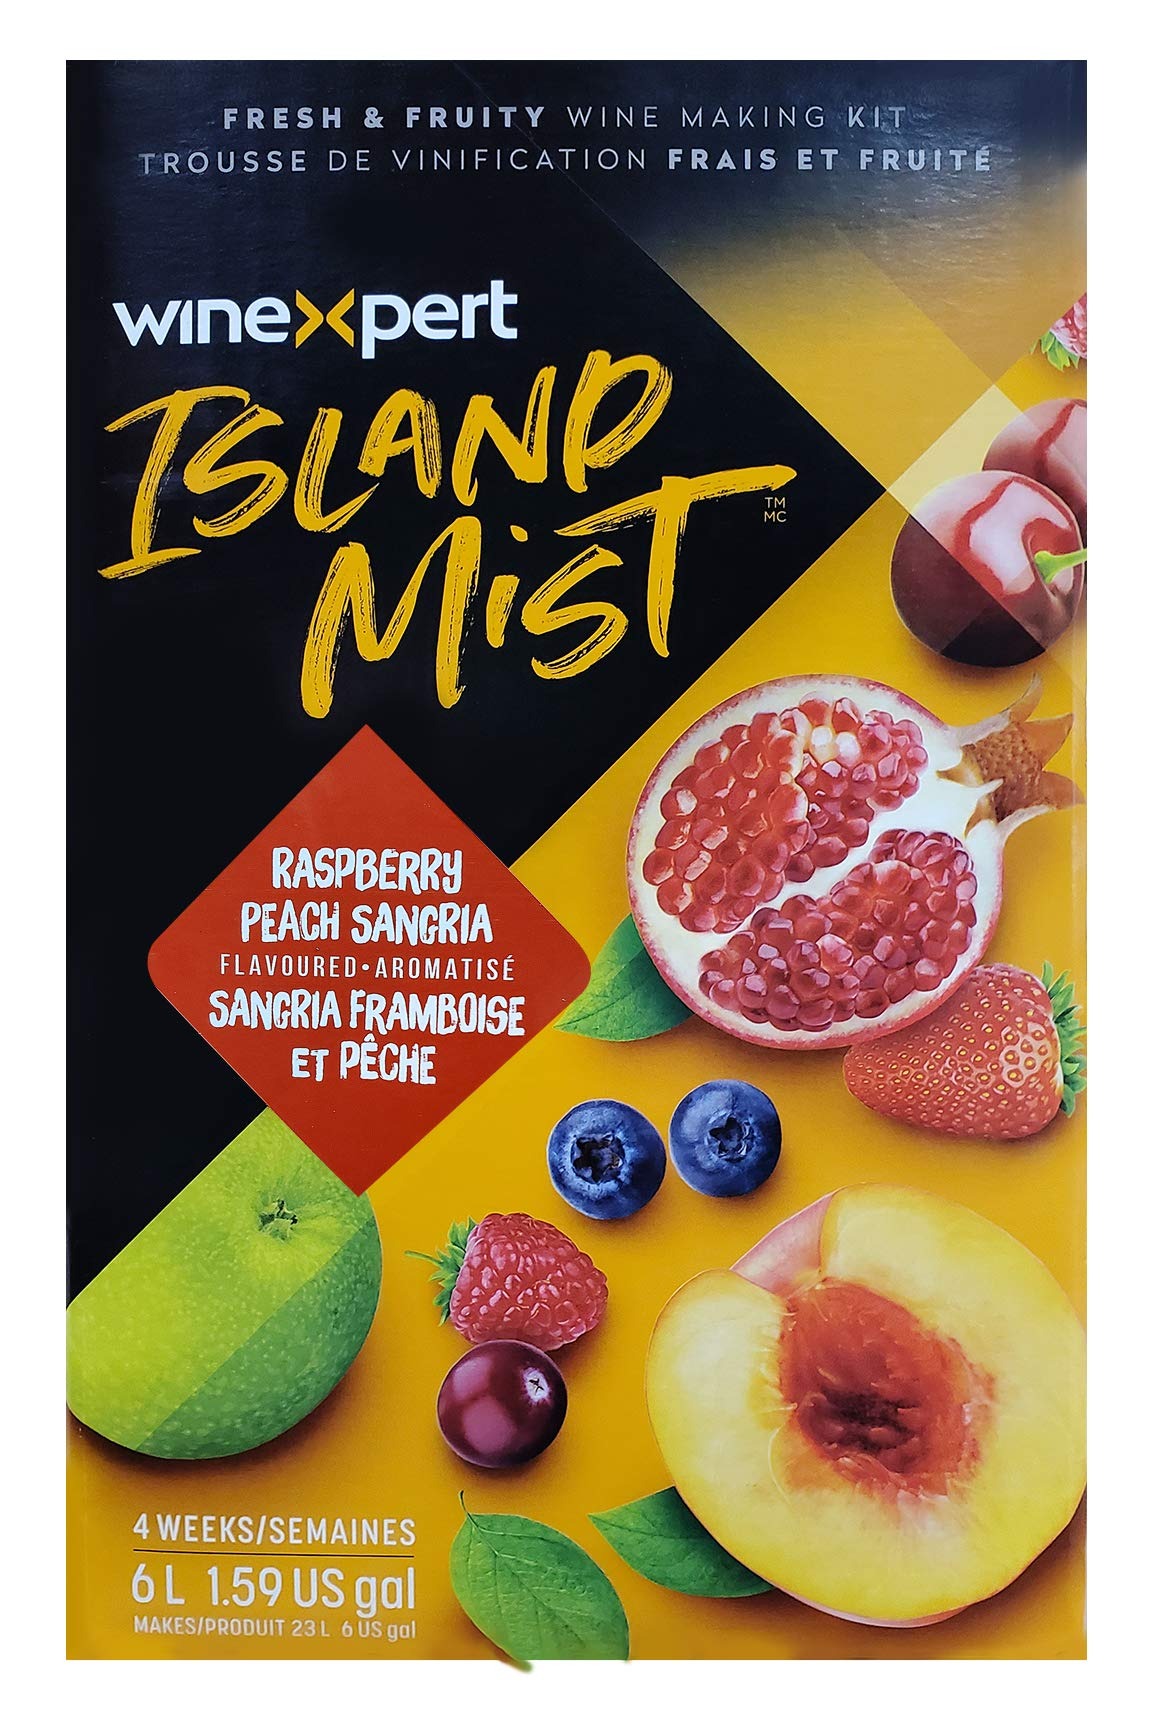
Item Name: Island Mist Raspberry Peach Wine Kit
Bullet Point 1: Raspberry Peach Wine Kit
Bullet Point 2: Sweet Ripe Raspberries Mixed With Juicy Peach Undertones
Bullet Point 3: Fruity, Refreshing
Product Description: Island Mist Raspberry Peach Wine Kit - Ripe red raspberry mix with juicy peach undertones. Fruity, refreshing, and easy drinking.
Value: 1.0
Unit: Count

Price: 35.53